Lockyer Creek Railway Bridge (Lockyer)

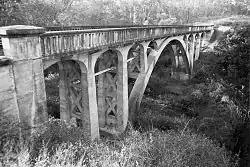

The use of concrete arches for railway bridges is a distinctive feature in Queensland and South Australia. The first concrete bridge in Queensland was constructed at Petrie Terrace in 1897. Between 1900 and 1913, six arch concrete railway bridges were constructed in Queensland approximating with the term in office of William Pagan as Chief Engineer of Railways and it is believed that he was responsible for their design. The first two, at Rangeview, near Toowoomba and at Deep Creek, Chowey, followed the form of a stone arch bridge. Later bridges were more innovative in design and this bridge was the second reinforced concrete arch rail bridge in Australia, following the 1906 bridge built at Steep Rocky Creek near Gayndah. The Lockyer bridge has a single main span of , about the same as the maximum span of Lockyer Creek, which was the third largest span of Australian arch bridges built at the time of construction.